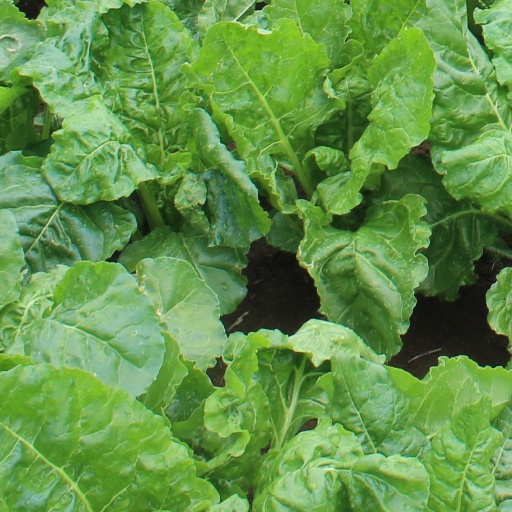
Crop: sugar beet